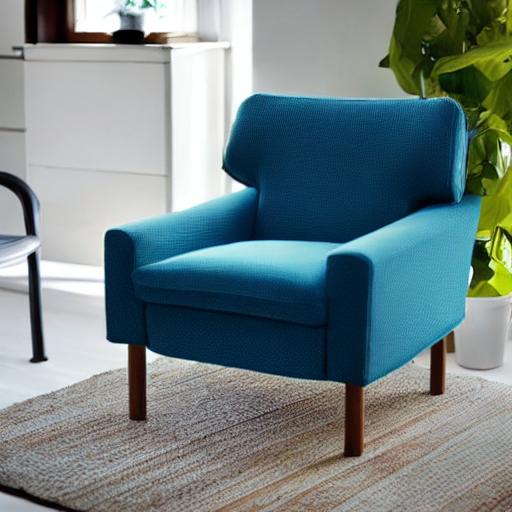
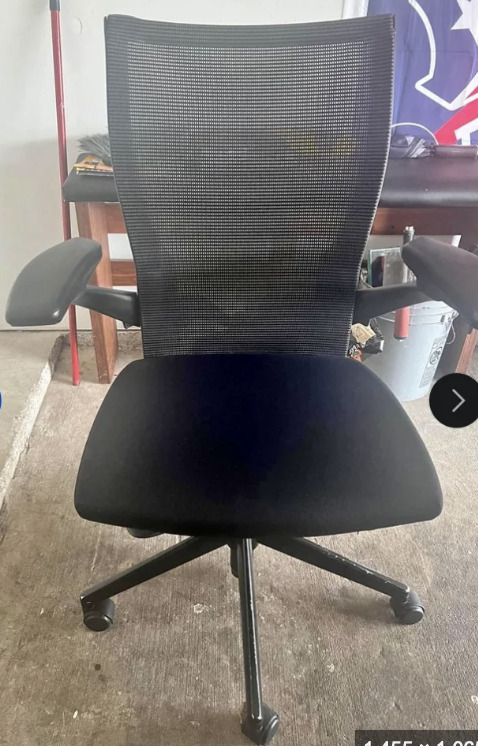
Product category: items_chair
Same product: no